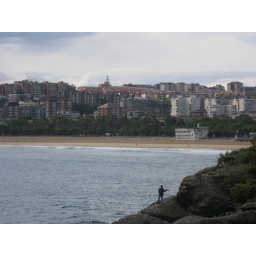
Views along the path to the lighthouse in Santander Spain: View back toward the beach and a fisherman